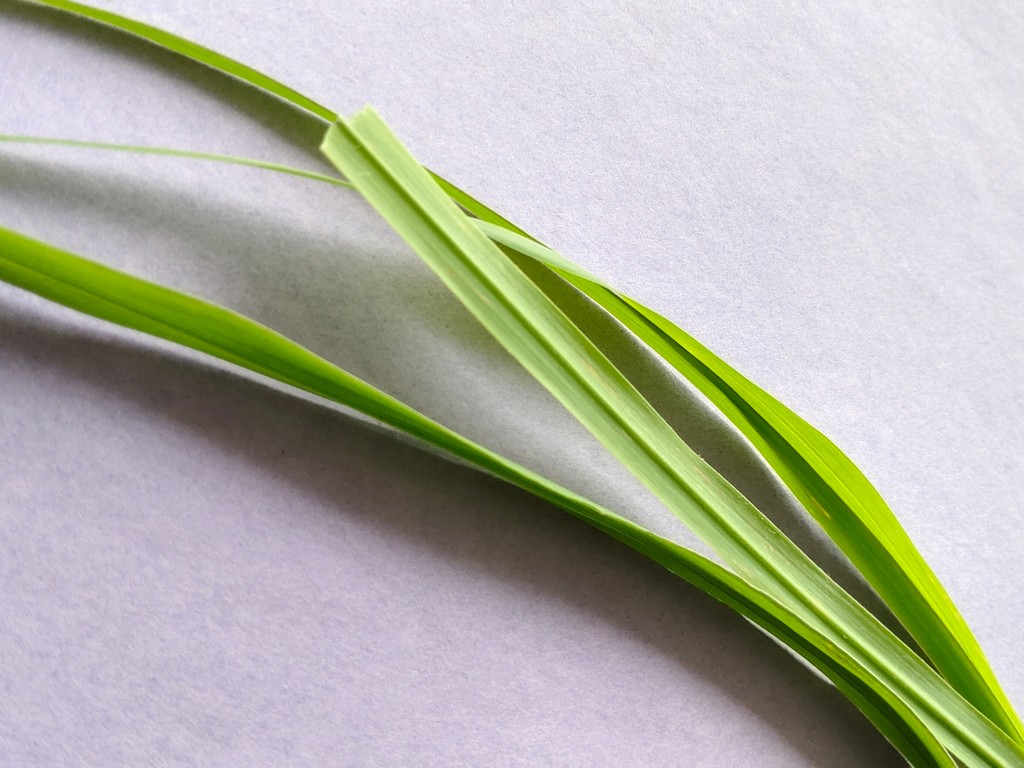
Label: Healthy